Los Roques Archipelago

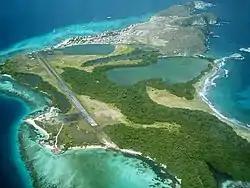
El Gran Roque Island

El Gran Roque is the only populated island in the group. It has an airport suitable for small or STOL aircraft, Los Roques Airport. The airport is controlled from the Maiquetía Airport on the mainland.